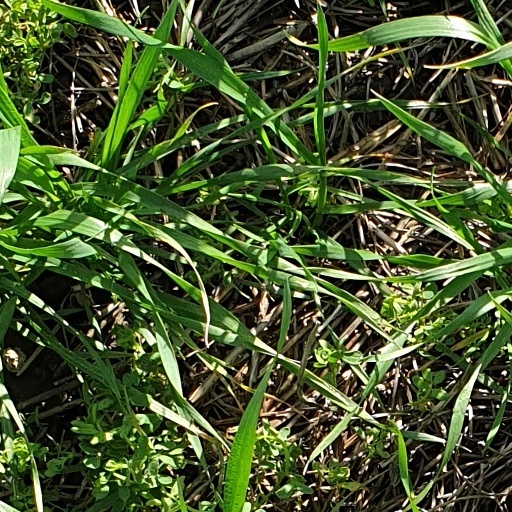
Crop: wheat